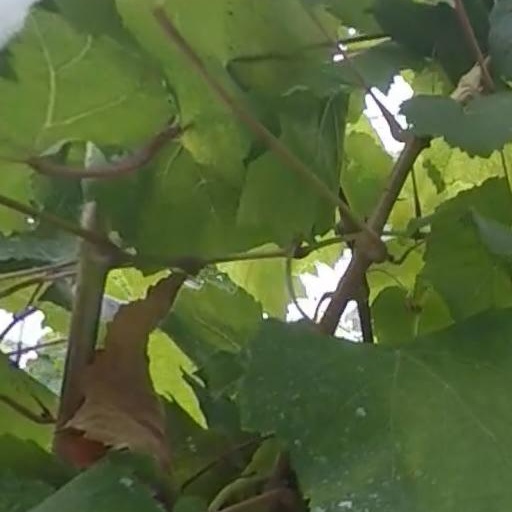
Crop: grape